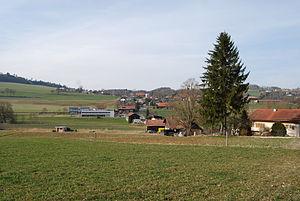
La Sonnaz est une commune suisse du canton de Fribourg, située dans le district de la Sarine.